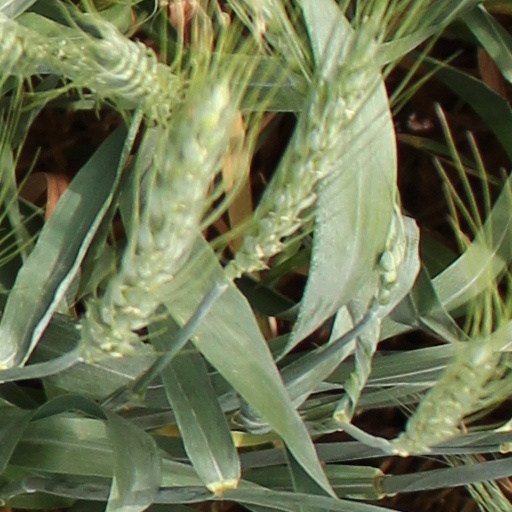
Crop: wheat